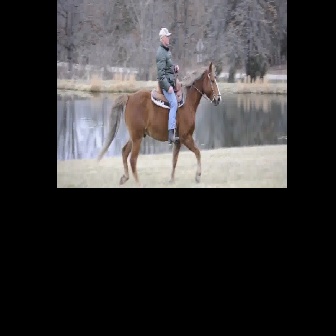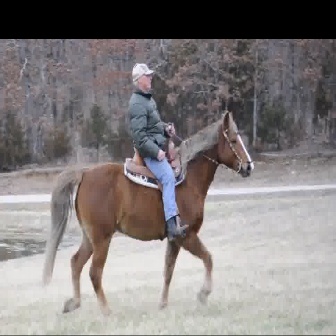
  Please identify the target specified by the bounding box [96,60,221,186] in the first image and locate it in the second image. Return the coordinates in [x_min,y_min,x_max,y_max] format.
Answer: [39,108,254,324]